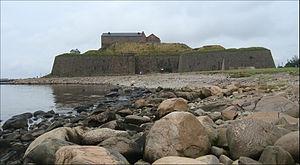
Leif Knudsen est un artiste peintre et lithographe abstrait lyrique suédois né le 20 novembre 1928 à Stockholm, mort le 28 août 1975 à Göteborg.
Cette liste non exhaustive répertorie les principaux châteaux en Suède.